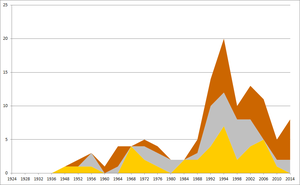
La participation de l'Italie aux Jeux olympiques débute en 1896 lors des premiers Jeux de l'ère moderne à Athènes. Depuis elle a participé à toutes les éditions des Jeux, en été et en hiver. L'Italie a été le pays hôte des Jeux olympiques à trois reprises : elle a accueilli d'abord les Jeux d'hiver de 1956 à Cortina d'Ampezzo, puis ceux de la 17ᵉ olympiade en 1960 à Rome, ses premiers et uniques Jeux d'été, puis de nouveau ceux d'hiver de 2006 à Turin.